Coin show

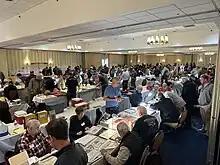
Coin show

Coin shows are events where coin collectors and coin dealers attend to buy, trade and sell coins. In addition to coins, dealers also sell paper money, books and tokens.